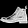
Label: Ankle boot